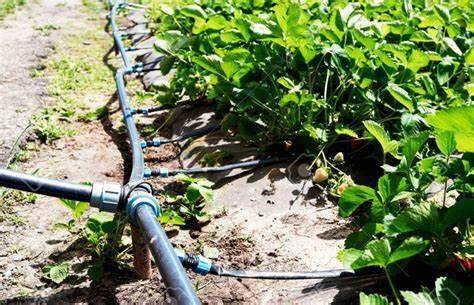
Mabomba meusi ya plastiki, yaliyounganishwa kwa ustadi kwenye bomba moja kubwa linalotoa maji kwenye chanzo, mfumo huu ni wa umwagiliaji kwa matone, unaoruhusu maji kutoka kidogo kidogo kwenye mashimo madogo hadi kwenye mzizi wa kila mmea .